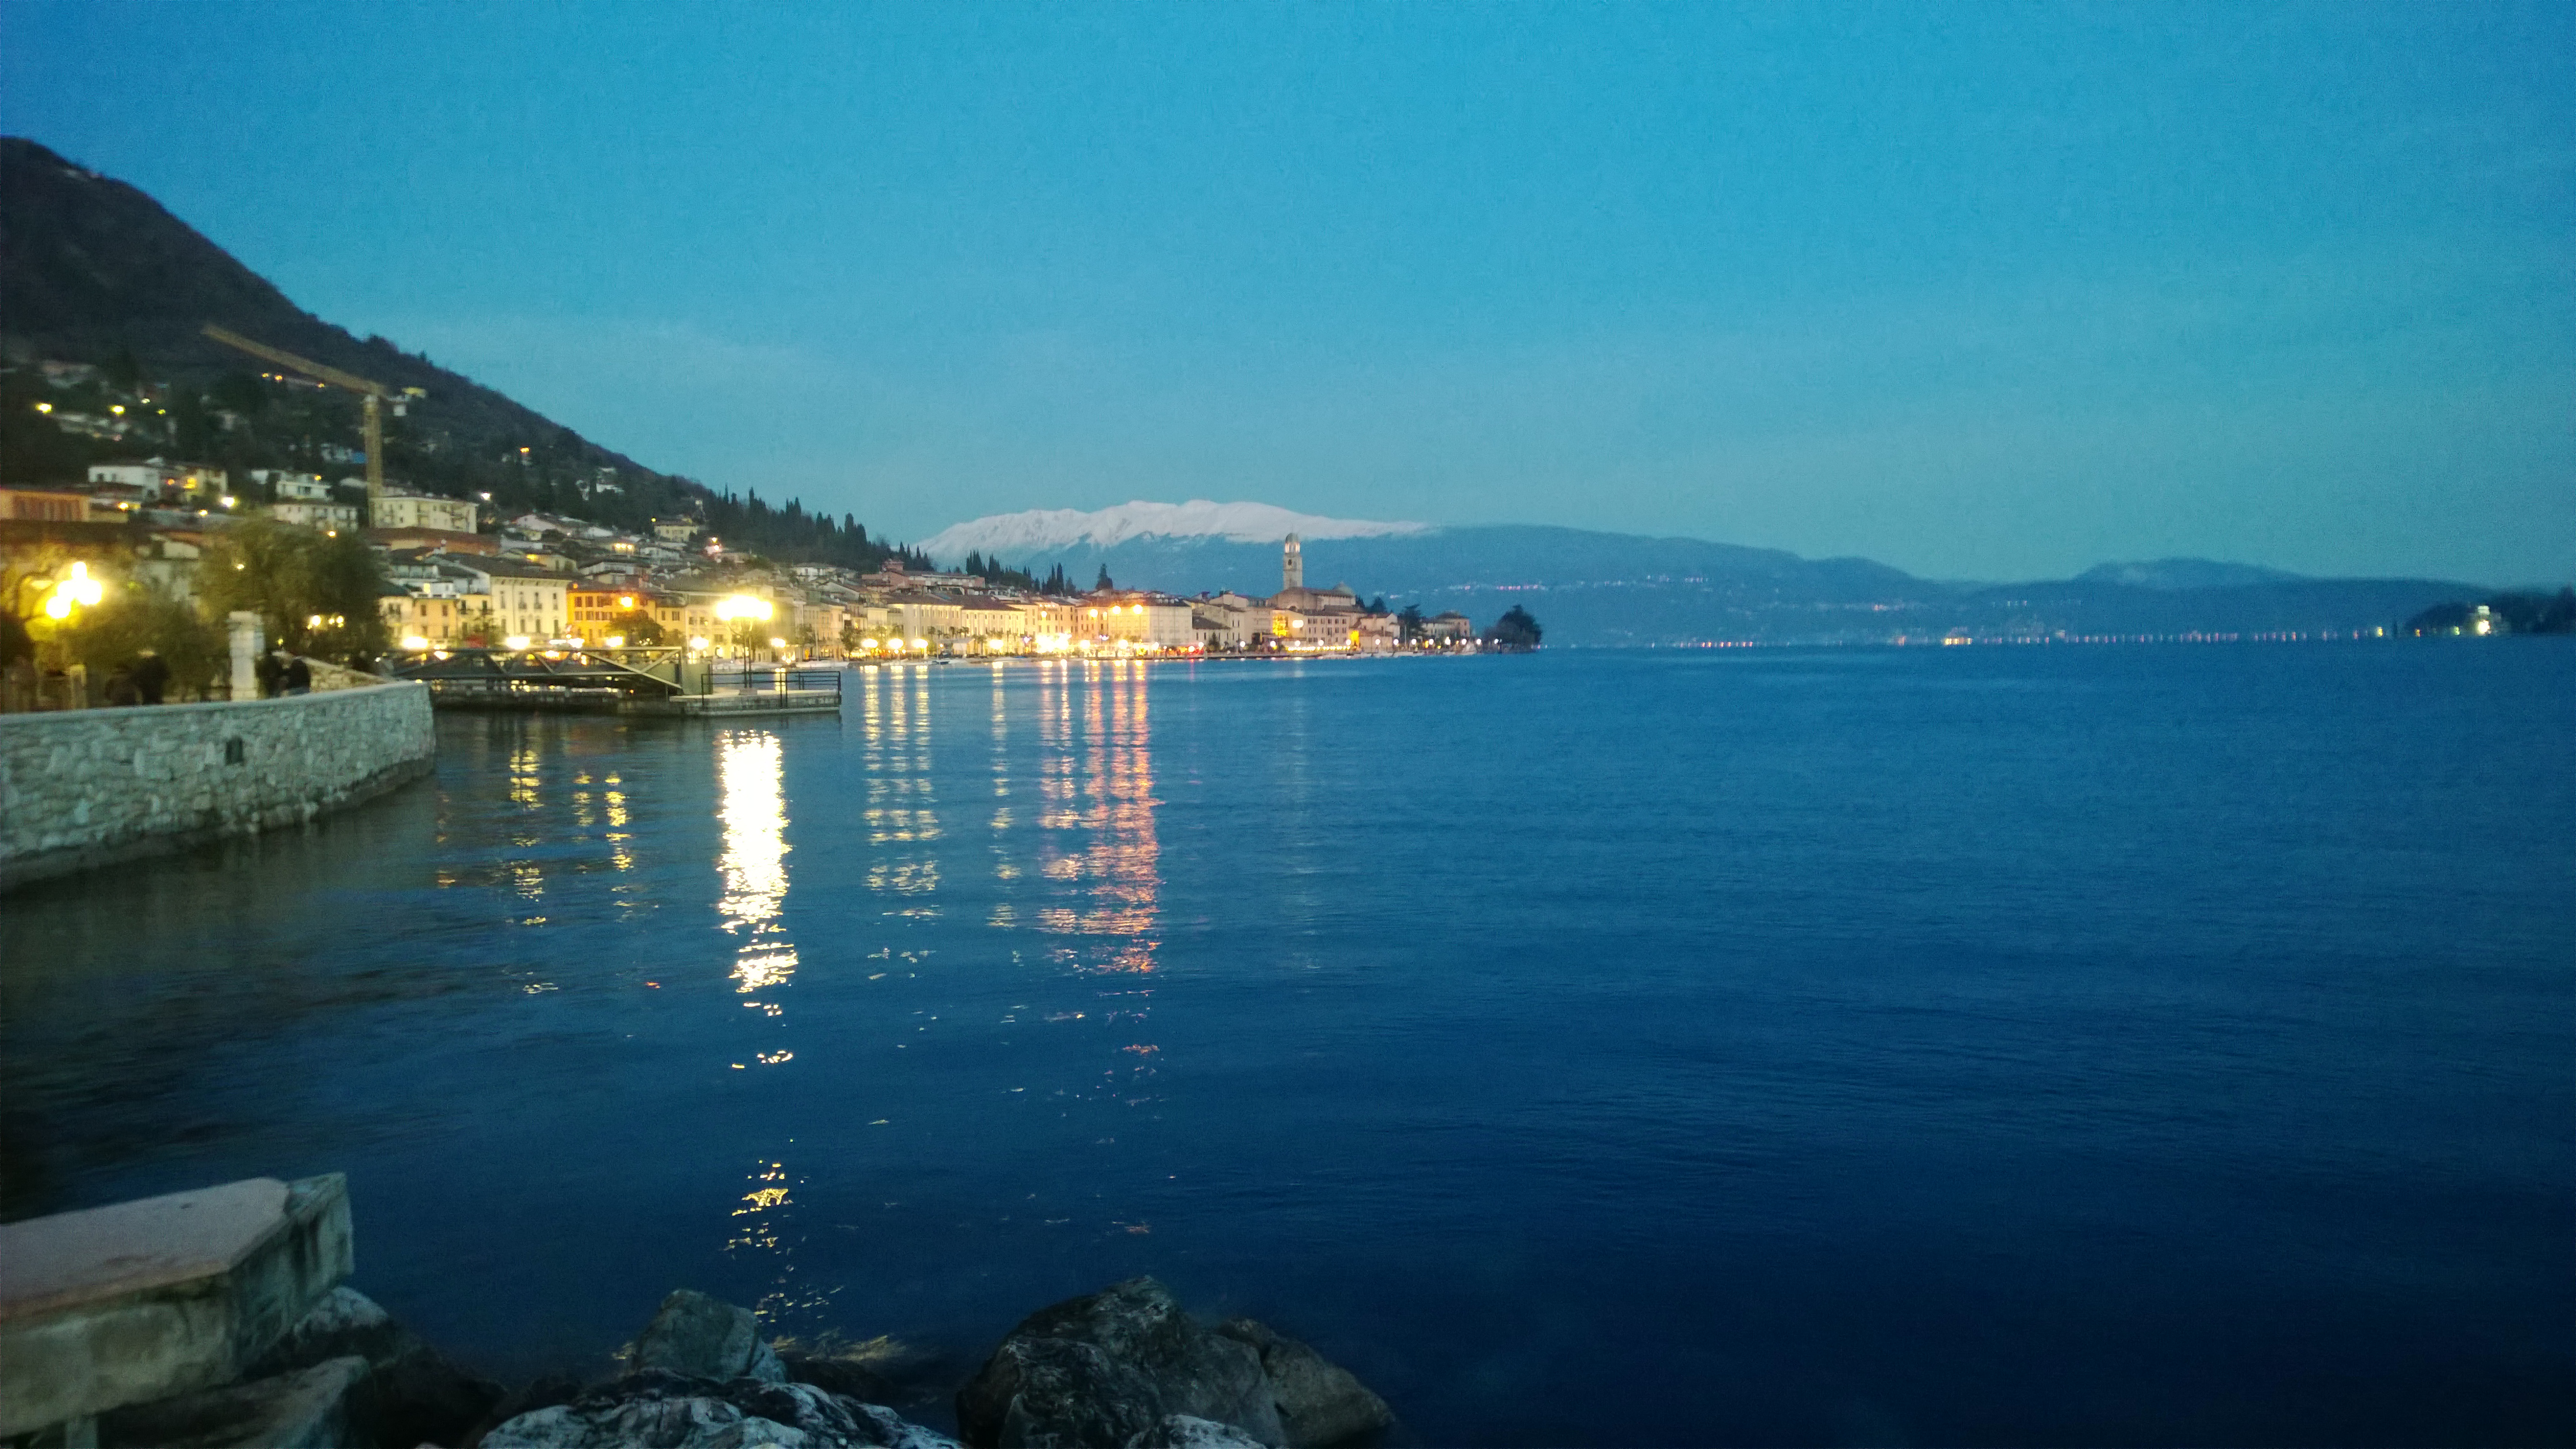
nature, body of water, sky, blue, water, sea, coast, azure, night, ocean, evening, horizon, sound, cloud, city, mountain, tourism, vacation, summer, coastal and oceanic landforms, calm, bay, harbor, reflection, dusk, promontory, lake, beach, river, hill, channel, mountain range, inlet, port